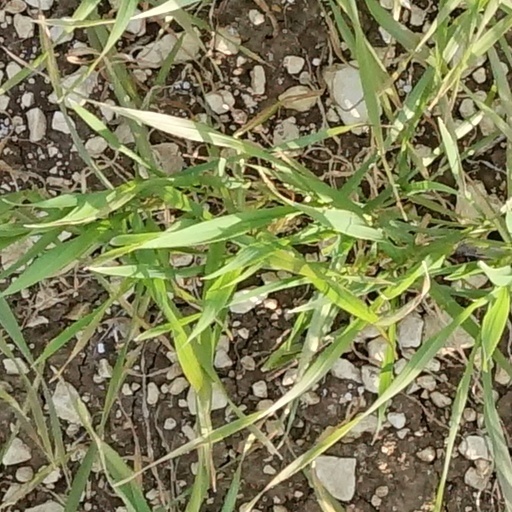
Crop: wheat